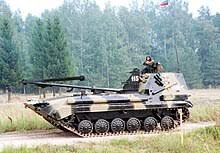
Label: BMP